John Leguizamo

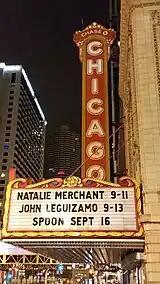
Leguizamo appearing at the Chicago Theatre in September 2014

In 2015, Abrams ComicArts published the graphic novel adaptation of Leguizamo's one-man Broadway show, "Ghetto Klown". As with the live show, the graphic novel explores the actor/comedian's life and career, beginning with his adolescence in Queens, New York, his involvement in 1980s "avant-garde" theater, his feature film career, and some of the colorful characters he encountered throughout his life. Leguizamo describes the work: ""Ghetto Klown" is the history that I probably never should have told anyone but my therapist, but it's a real lesson that even if you suffer a certain amount (a lot) of self-doubt and anxiety, you can still accomplish great things. It's a lesson I'm really excited to impart to a whole new audience."